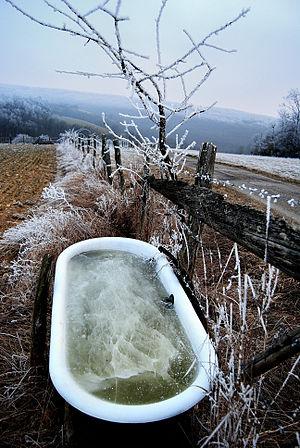
Plateau de Chambaran, Roybon, Isère
Le plateau de Chambaran, quelquefois parc naturel de Chambaran, voire plus simplement les Chambarans, au niveau local, se situe dans le département français de l'Isère et en limite orientale du département de la Drôme. C'est une région naturelle fortement boisée classée en tant que parc naturel et zone naturelle d'intérêt écologique, faunistique et floristique.